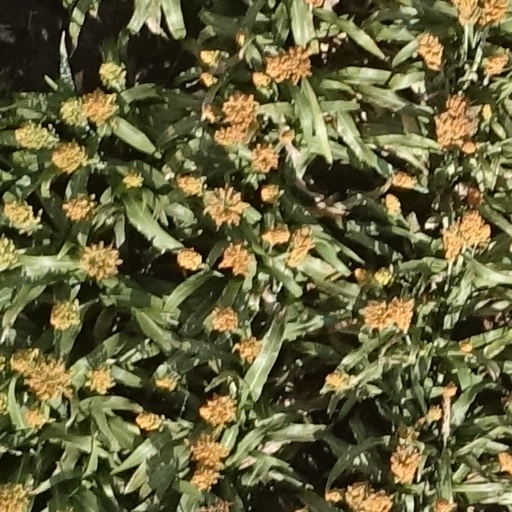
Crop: sorghum